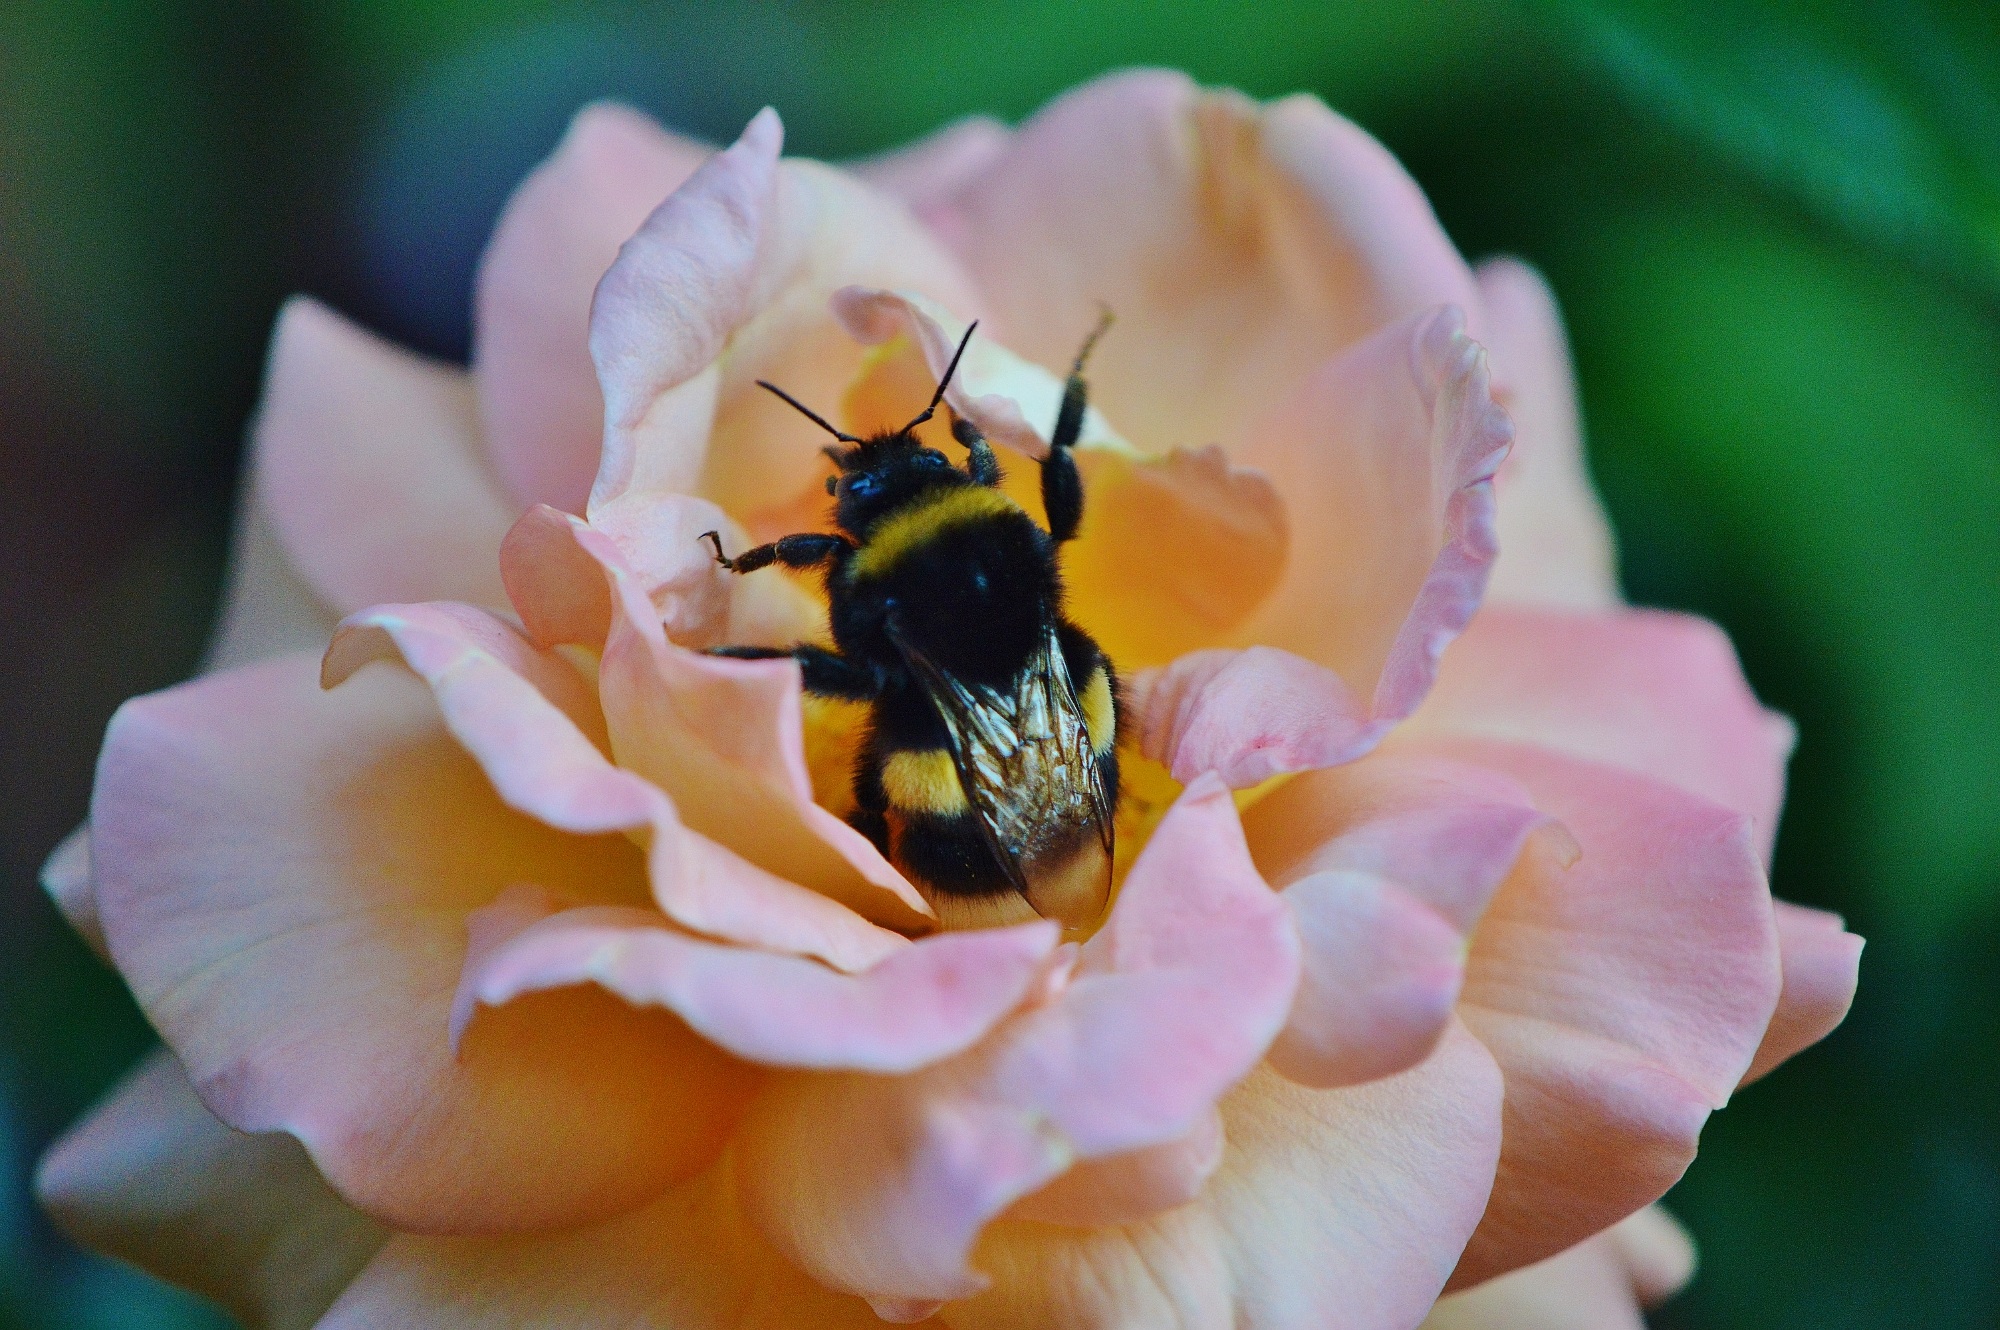
nature, blossom, wing, plant, photography, flower, petal, bloom, animal, rose, pollen, insect, botany, yellow, close, flora, fauna, invertebrate, flowers, close up, bee, bumblebee, hummel, nectar, macro photography, flowering plant, honey bee, land plant, membrane winged insect